Brick Lane

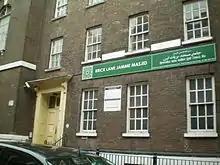
The Brick Lane Mosque, used first as a church and then a synagogue, reflecting changing demographics

The street was formerly known as Whitechapel Lane, and wound through fields. It derives its current name from brick and tile manufacture started in the 15th century, which used the local brick earth deposits. The street featured in the 16th-century Woodcut map of London as a partially developed crossroad leading north from the city's most easterly edge, and by the 17th century was being developed northwards from the Barres (now Whitechapel High Street) as a result of expanding population.